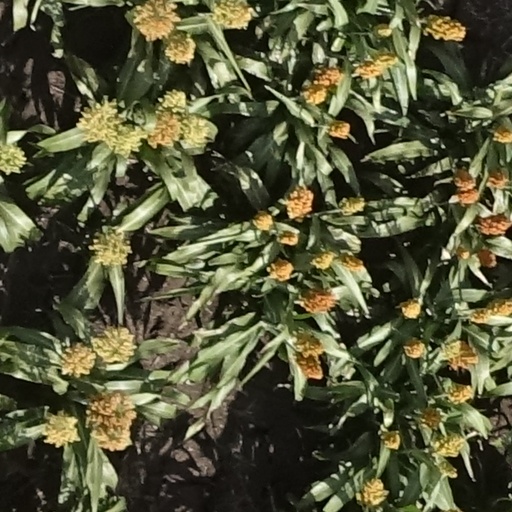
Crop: sorghum